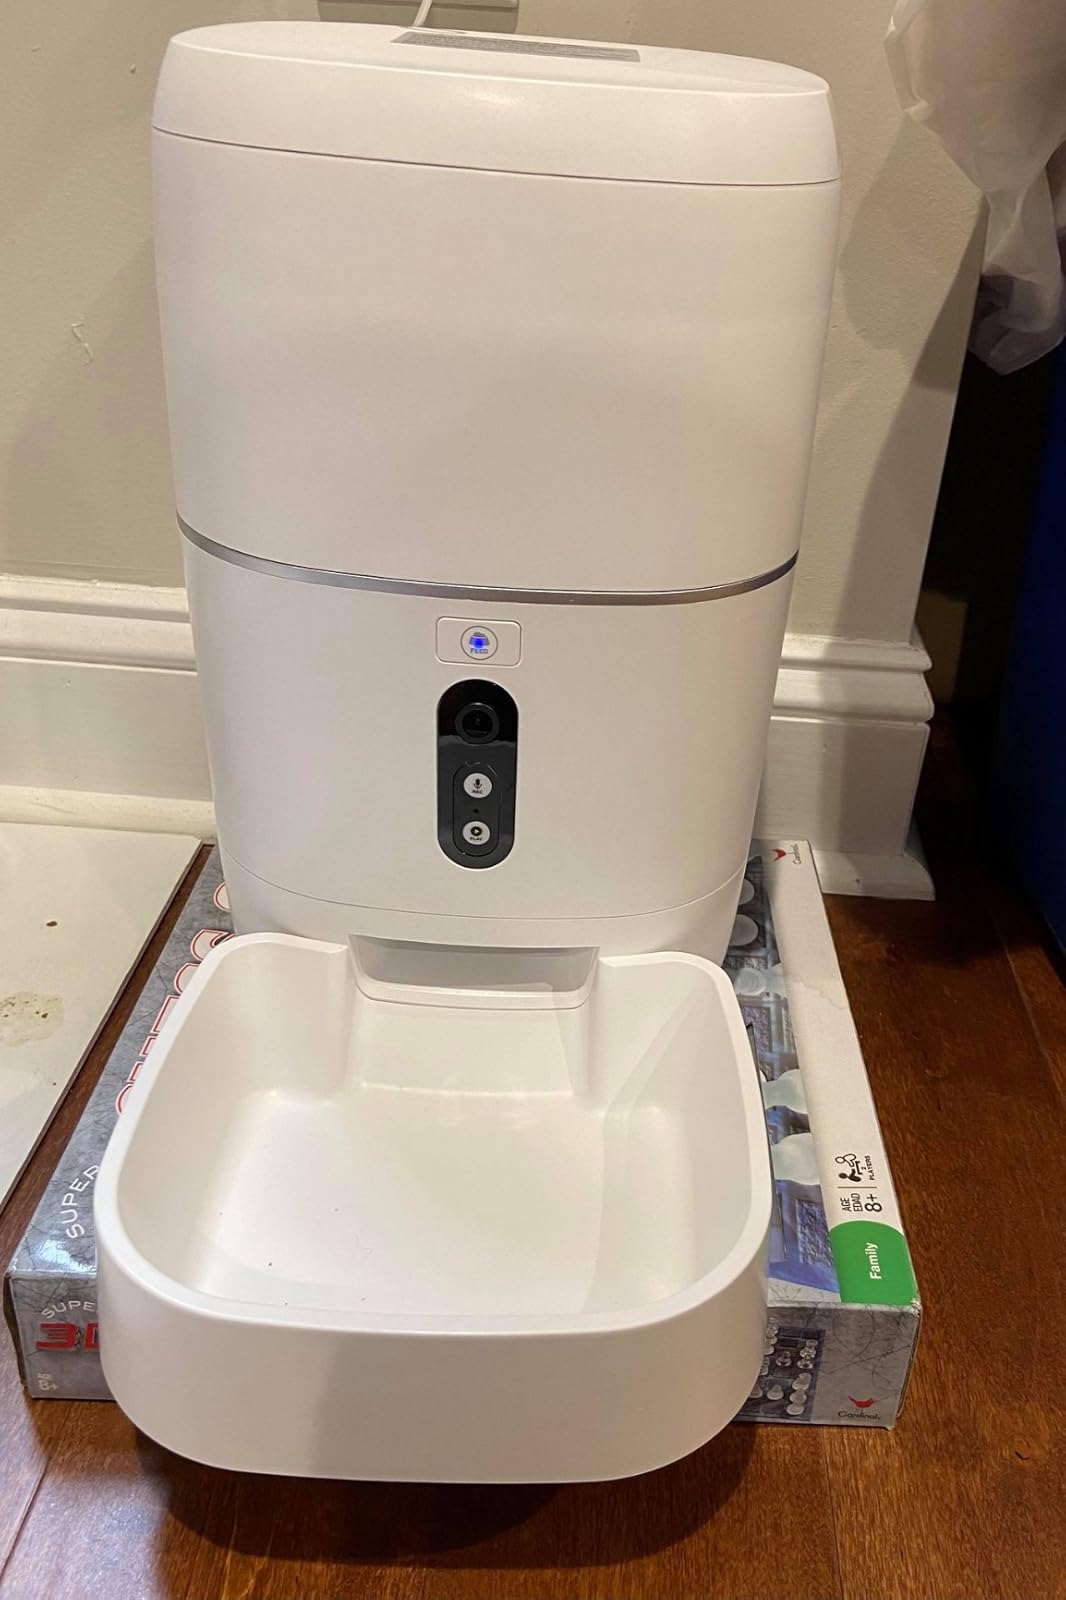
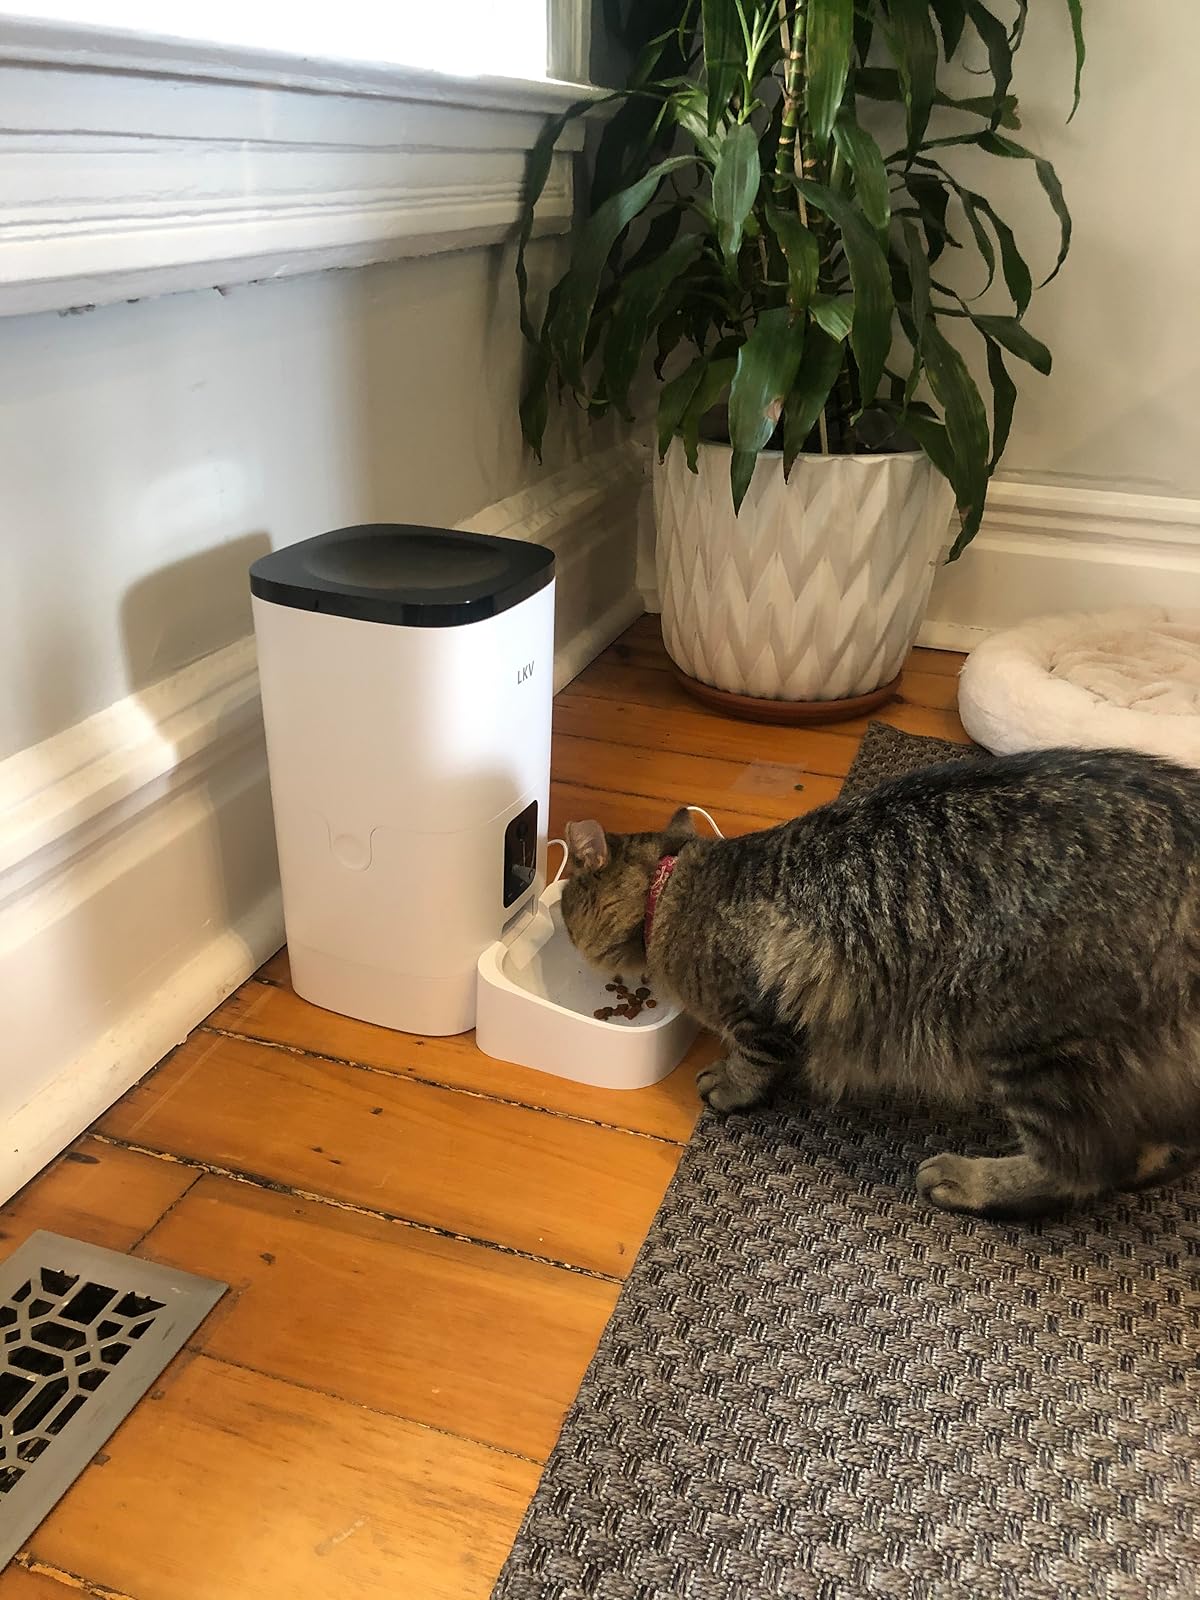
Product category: items_feeder
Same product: no